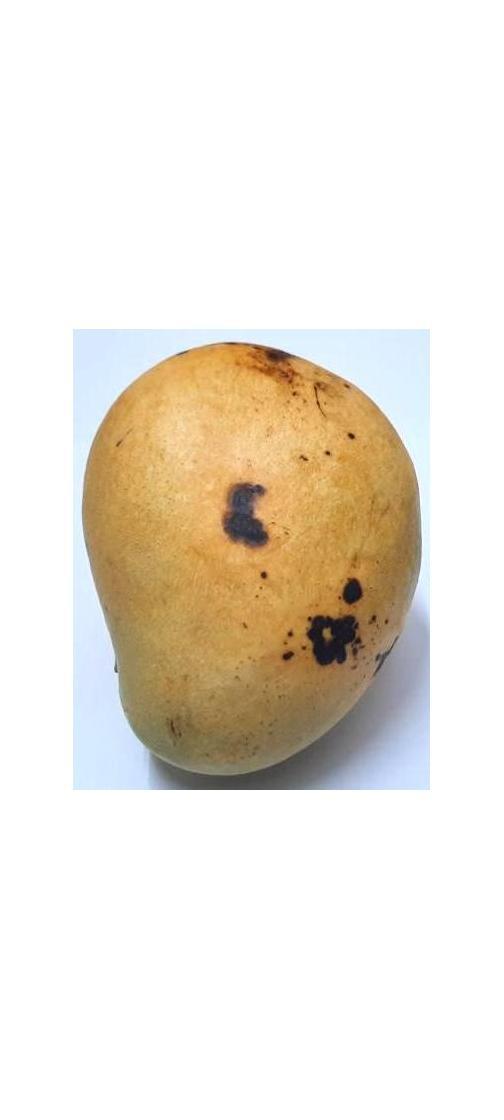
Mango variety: Bari-11